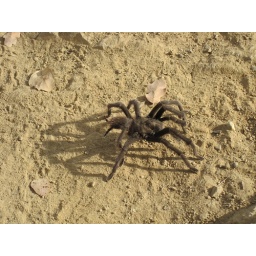
During my mountain bike ride on Saturday, I came upon a tarantula. This is a shot of him scurrying away.